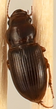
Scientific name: Cratacanthus dubius
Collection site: North Sterling NEON (STER), plot STER_031